Agonis baxteri

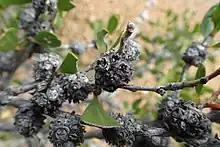
Fruit

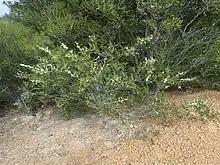
Habit in the Fitzgerald River National Park

Agonis baxteri is a species of flowering plant in the family Myrtaceae and is endemic to the southwest of Western Australia. It is an erect, sometimes bushy shrub with elliptic to egg-shaped leaves with the narrower end towards the base, and usually white flowers with 23 to 32 stamens.